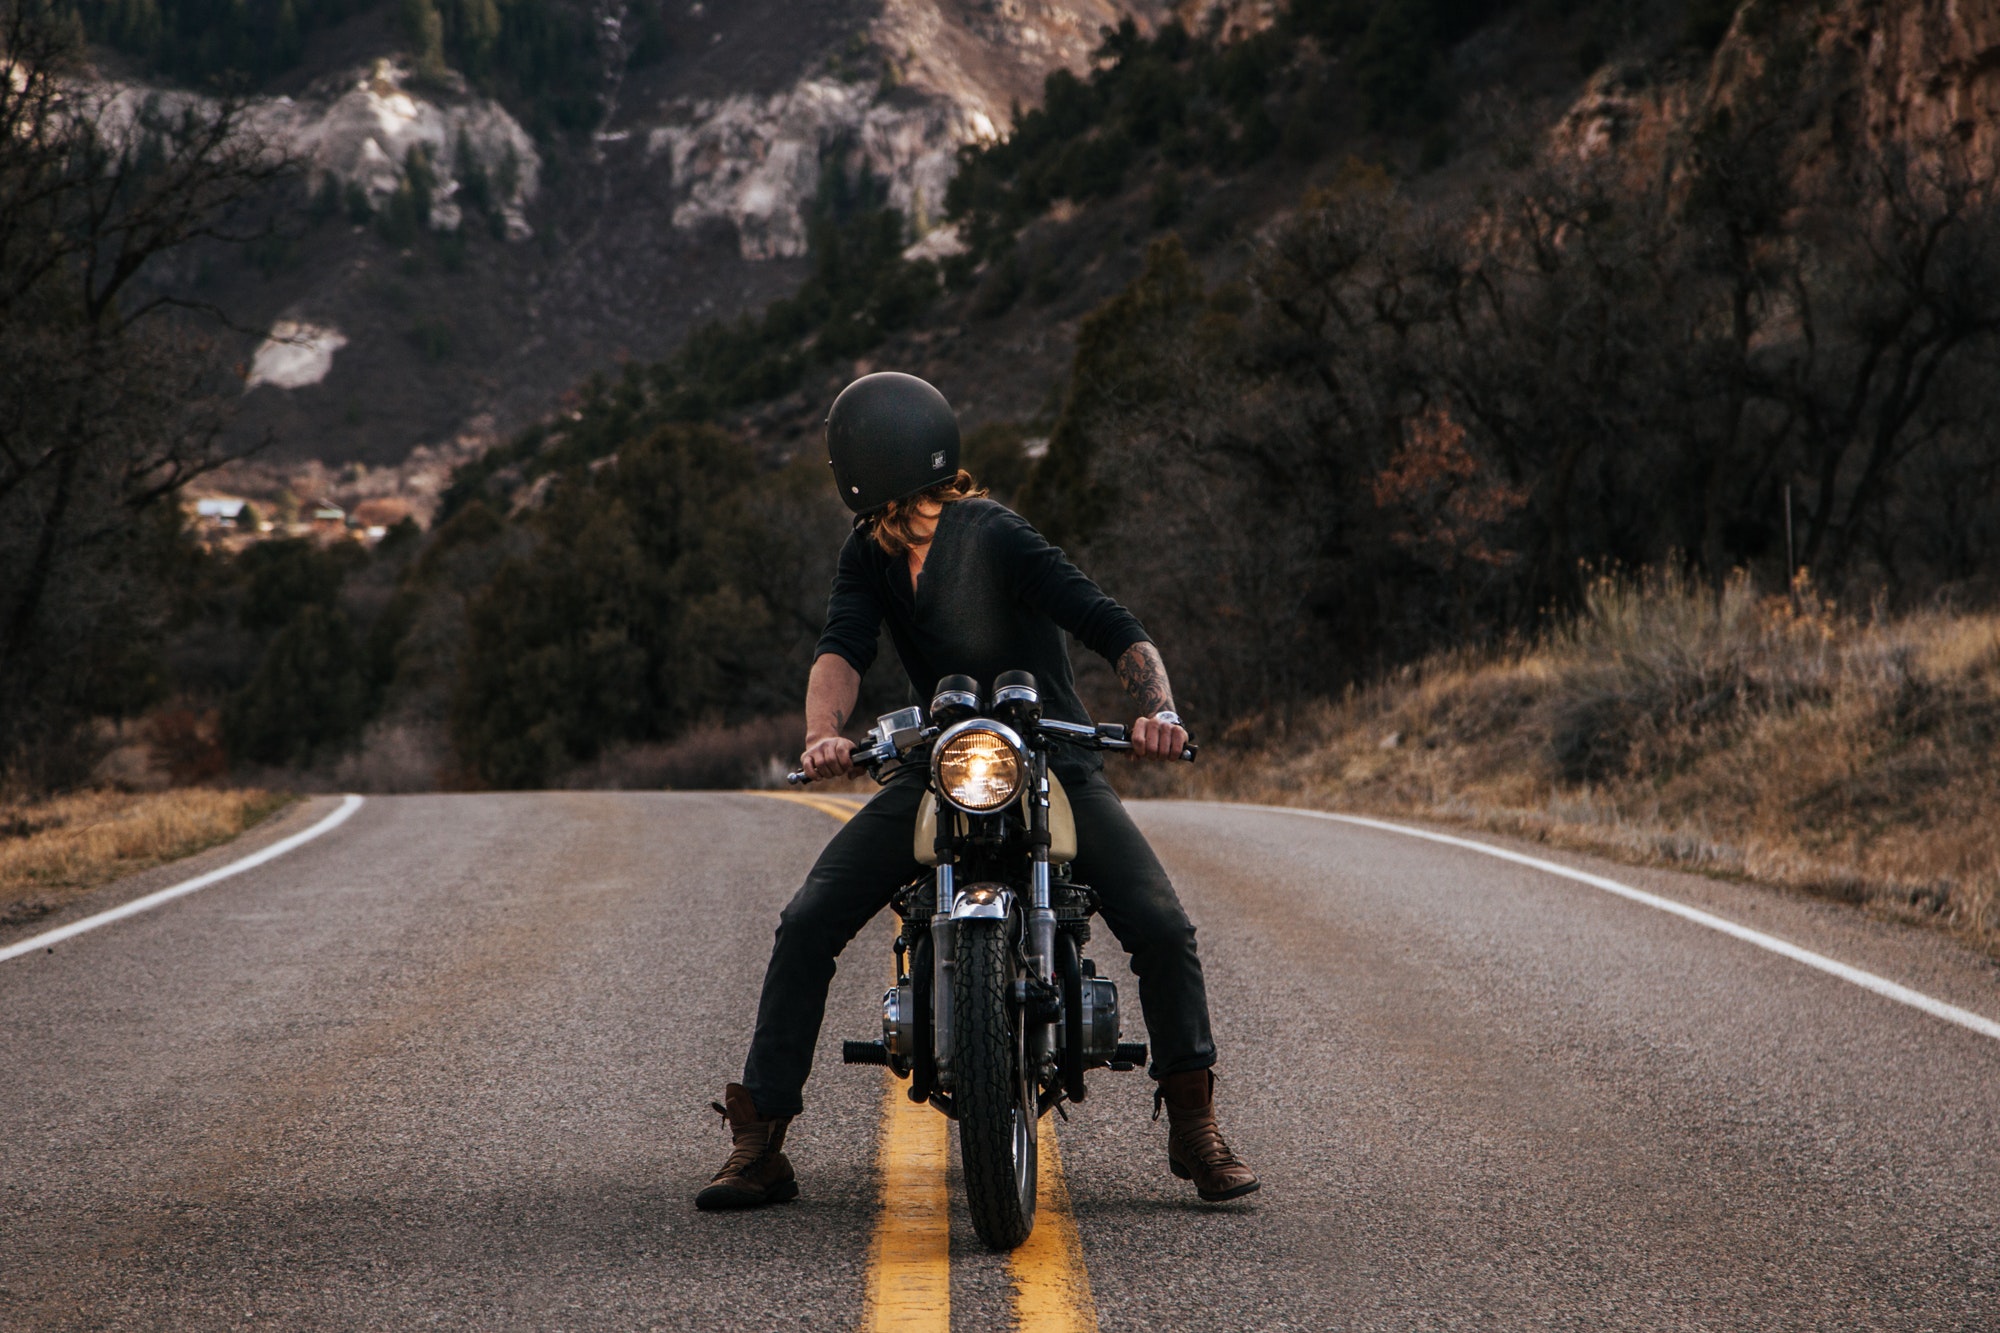
motorcycle, vehicle, motorcycling, mode of transport, road, infrastructure, tree, cruiser, asphalt, road trip, helmet, highway, car, adventure